USS Stout

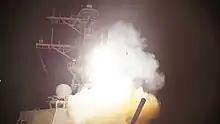
"Stout" launches a Tomahawk missile in Operation Odyssey Dawn

On 19 March 2011, in conjunction with other US Navy ships, the destroyer launched Tomahawk cruise missiles at Libyan air defenses as part of Operation Odyssey Dawn.